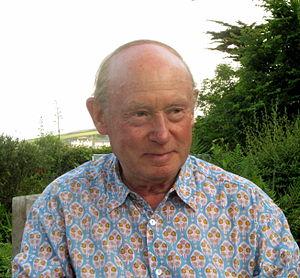
Christopher Miles est un réalisateur britannique.